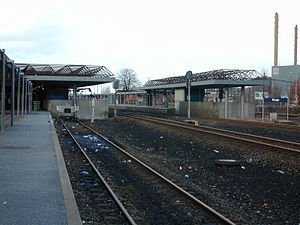
Køge / Transport og infrastruktur
Køge Station bliver bl.a. betjent af S-tog og Lille Syd.
Køge Stations spor 3 og 4 set fra spor 5
Køge er en by på Østsjælland med 37.754 indbyggere i byområdet, som foruden selve Køge også omfatter Ølby Lyng, Ølsemagle Lyng, Søndre Køge, Boholte, Hastrup, Svansbjerg og Herfølge. Køge udgør dermed Danmarks 18. største byområde. Byen ligger i Køge Kommune beliggende i bunden af Køge Bugt ved Køge Ås udmunding i det østlige farvand og tilhører Region Sjælland.